Kullervo (Sibelius)

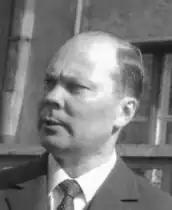
In 1970, Paavo Berglund made the world premiere studio recording of "Kullervo".

The Finnish conductor Paavo Berglund and the Bournemouth Symphony Orchestra made the world premiere studio recording in 1970 (1971 release; U.S. distributor: Angel Records SB-3778; U.K. distributor: His Master's Voice SLS 807/2). In an effort to "gain balance" between soloists and orchestra, Berglund—on the "valuable" advice of Jalas—made alterations to the score, correcting what he had perceived to be Sibelius's "impractical orchestration" and "some passages [that were] clumsy or even impossible to play". In Movement III, for example, Berglund swapped out the original orchestration of "Kullervo's Lament" for Sibelius's 1957 reorchestration, albeit transposed to the original key. Writing for "The Musical Times", Hugh Ottaway applauded the recording for its "strong sense of occasion", noting "Berglund's enthusiasm has brought a brilliant, dedicated performance ... [that] could well be a revelation. It is a triumph for all concerned". In 1985, Berglund—now with the Helsinki Philharmonic Orchestra—recorded "Kullervo" for a second time.